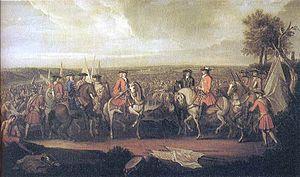
La deuxième bataille de Höchstädt, également appelée bataille de Hochstett ou encore bataille de Blenheim, livrée le 13 août 1704, est un affrontement majeur de la guerre de Succession d'Espagne qui opposait le royaume de France et l'Électorat de Bavière à la Grande Alliance rassemblant l'Angleterre, les Provinces-Unies, le Portugal et le Saint-Empire. Elle a été livrée sur un front d’un peu plus de 6 kilomètres en Bavière, de Höchstädt an der Donau à Blenheim.